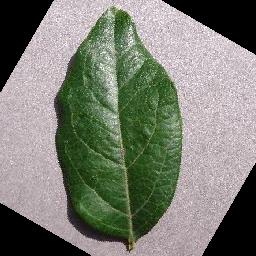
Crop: blueberry
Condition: healthy